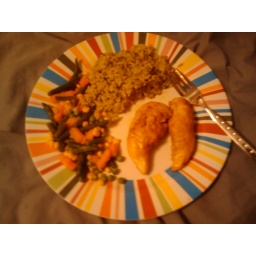
Green goddess rice, mixed vegetables, and chicken I cooked up in soy sauce, fish sauce, lemon juice, and butter.